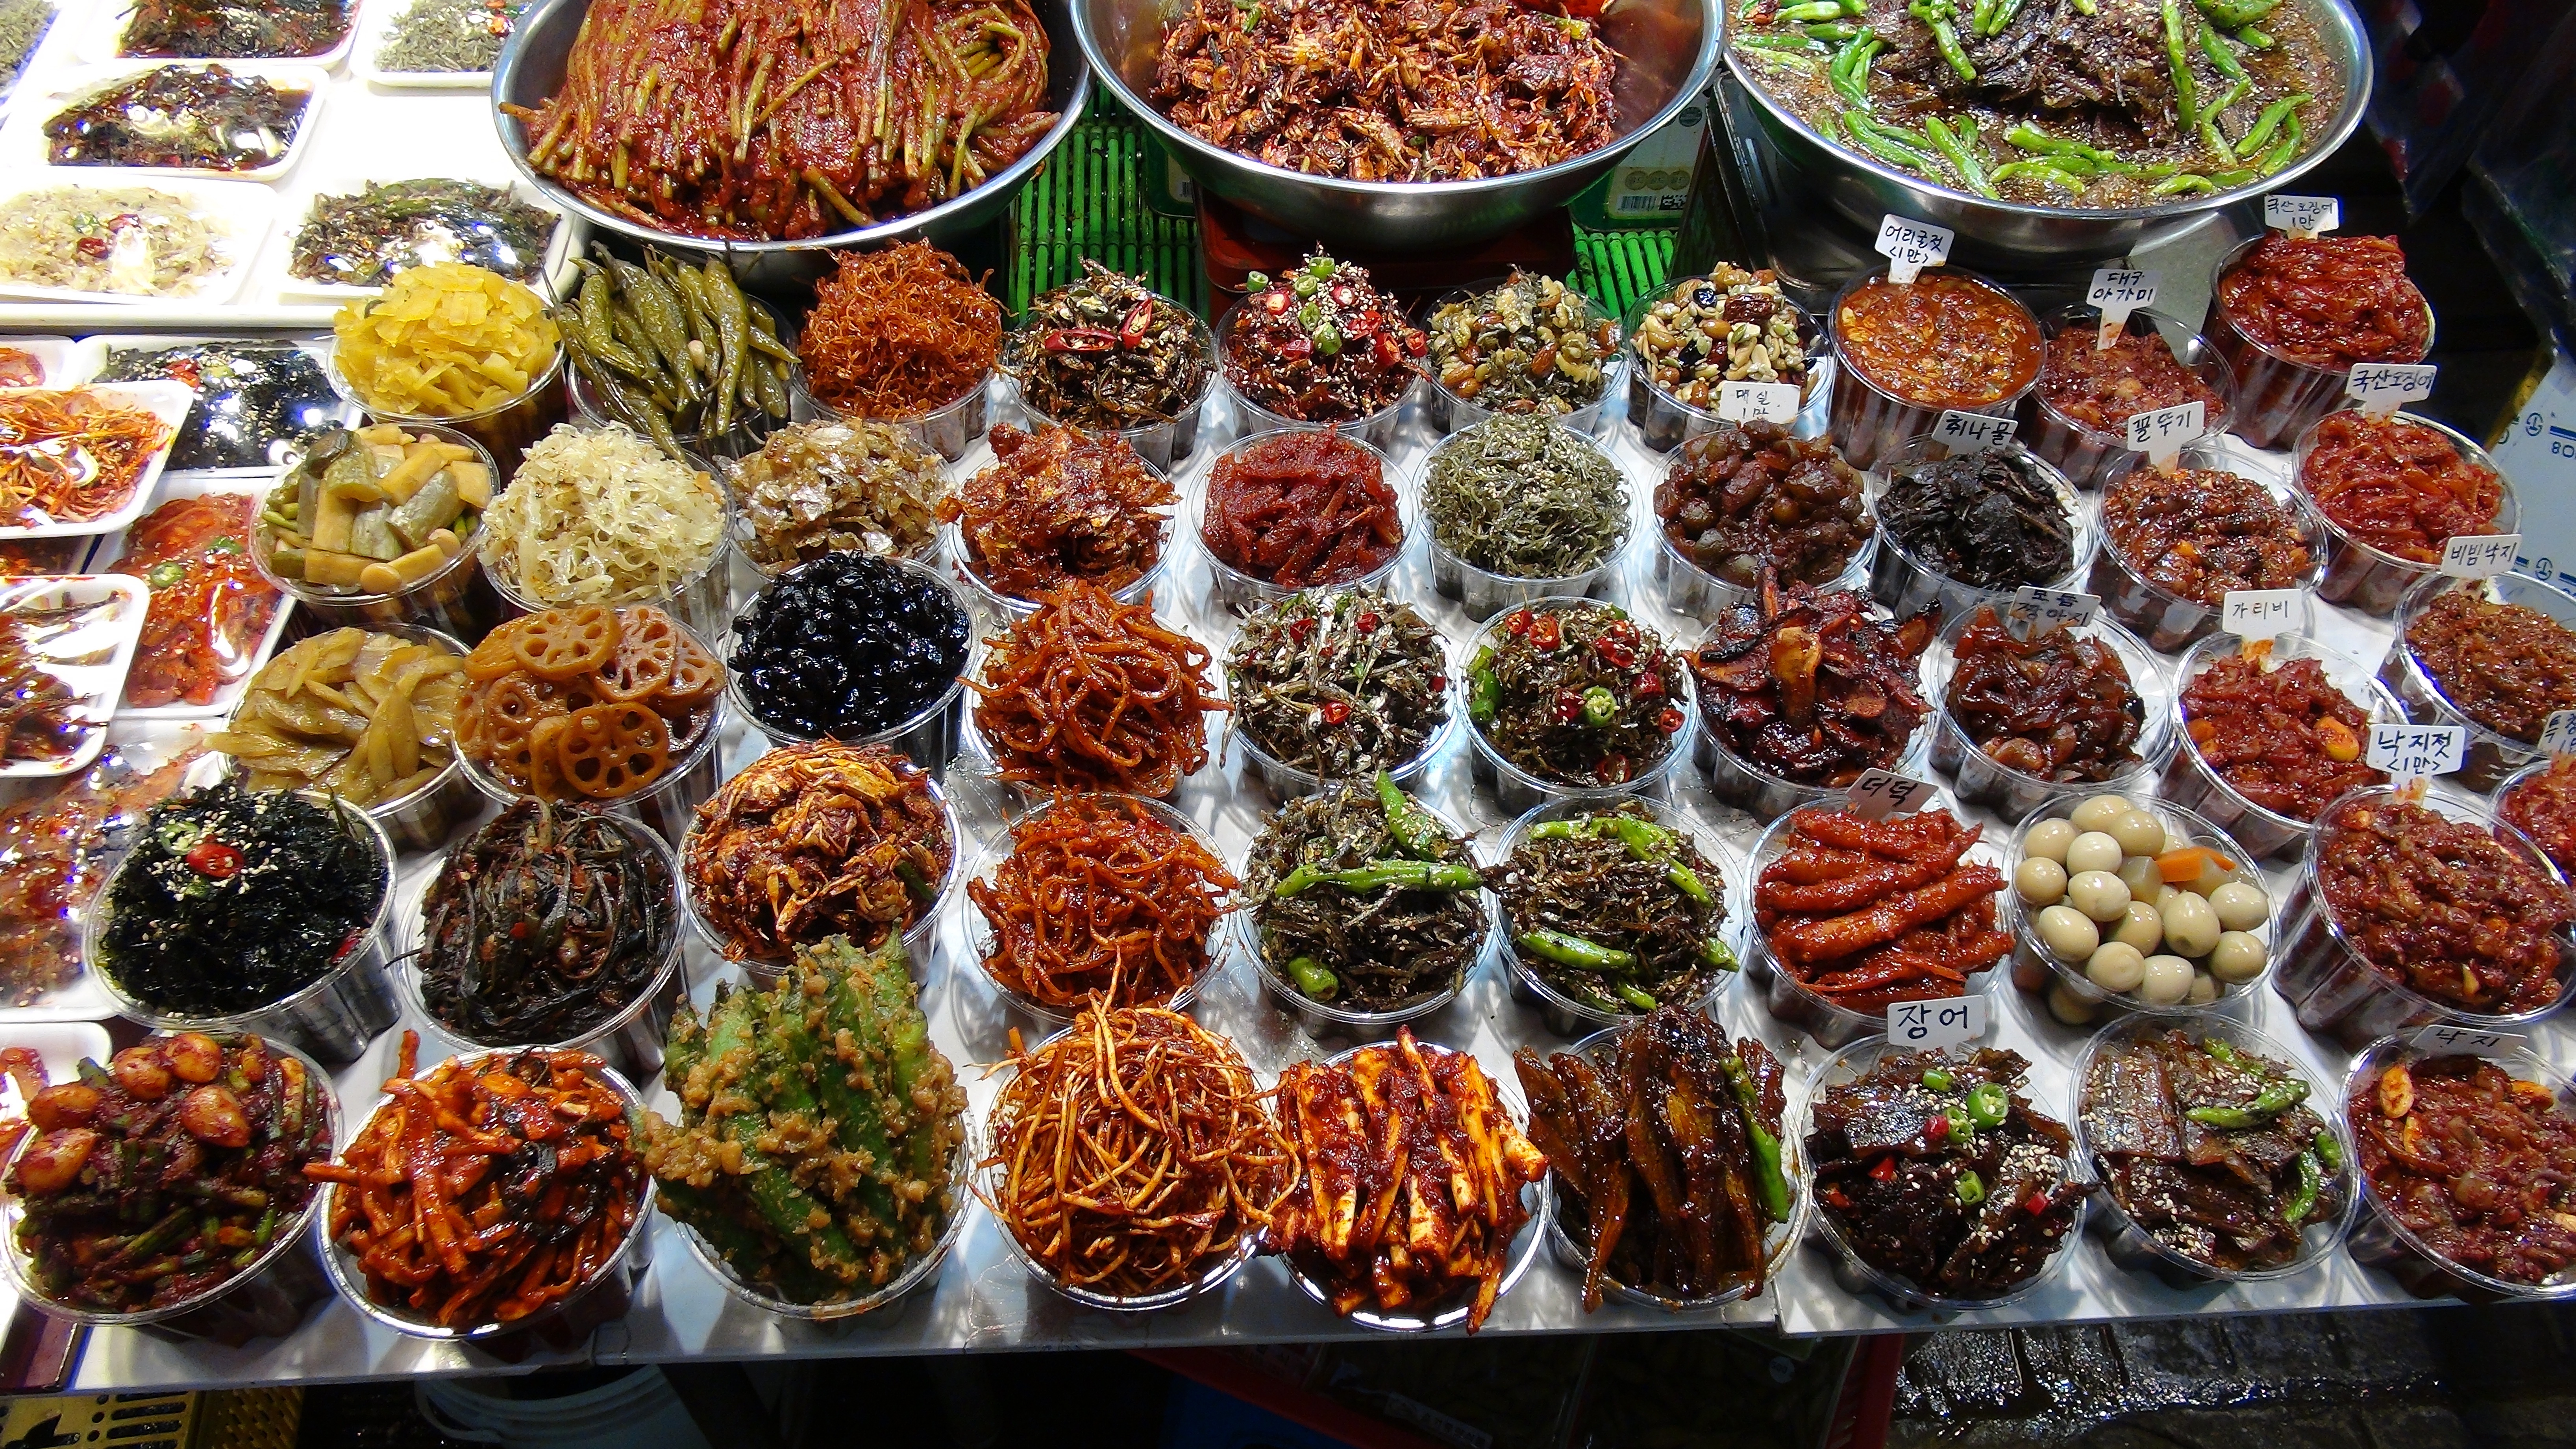
dish, meal, food, produce, bazaar, market, meat, cuisine, buffet, asian food, farbenspiel, street food, south korea, hors d oeuvre, turkish food, middle eastern food